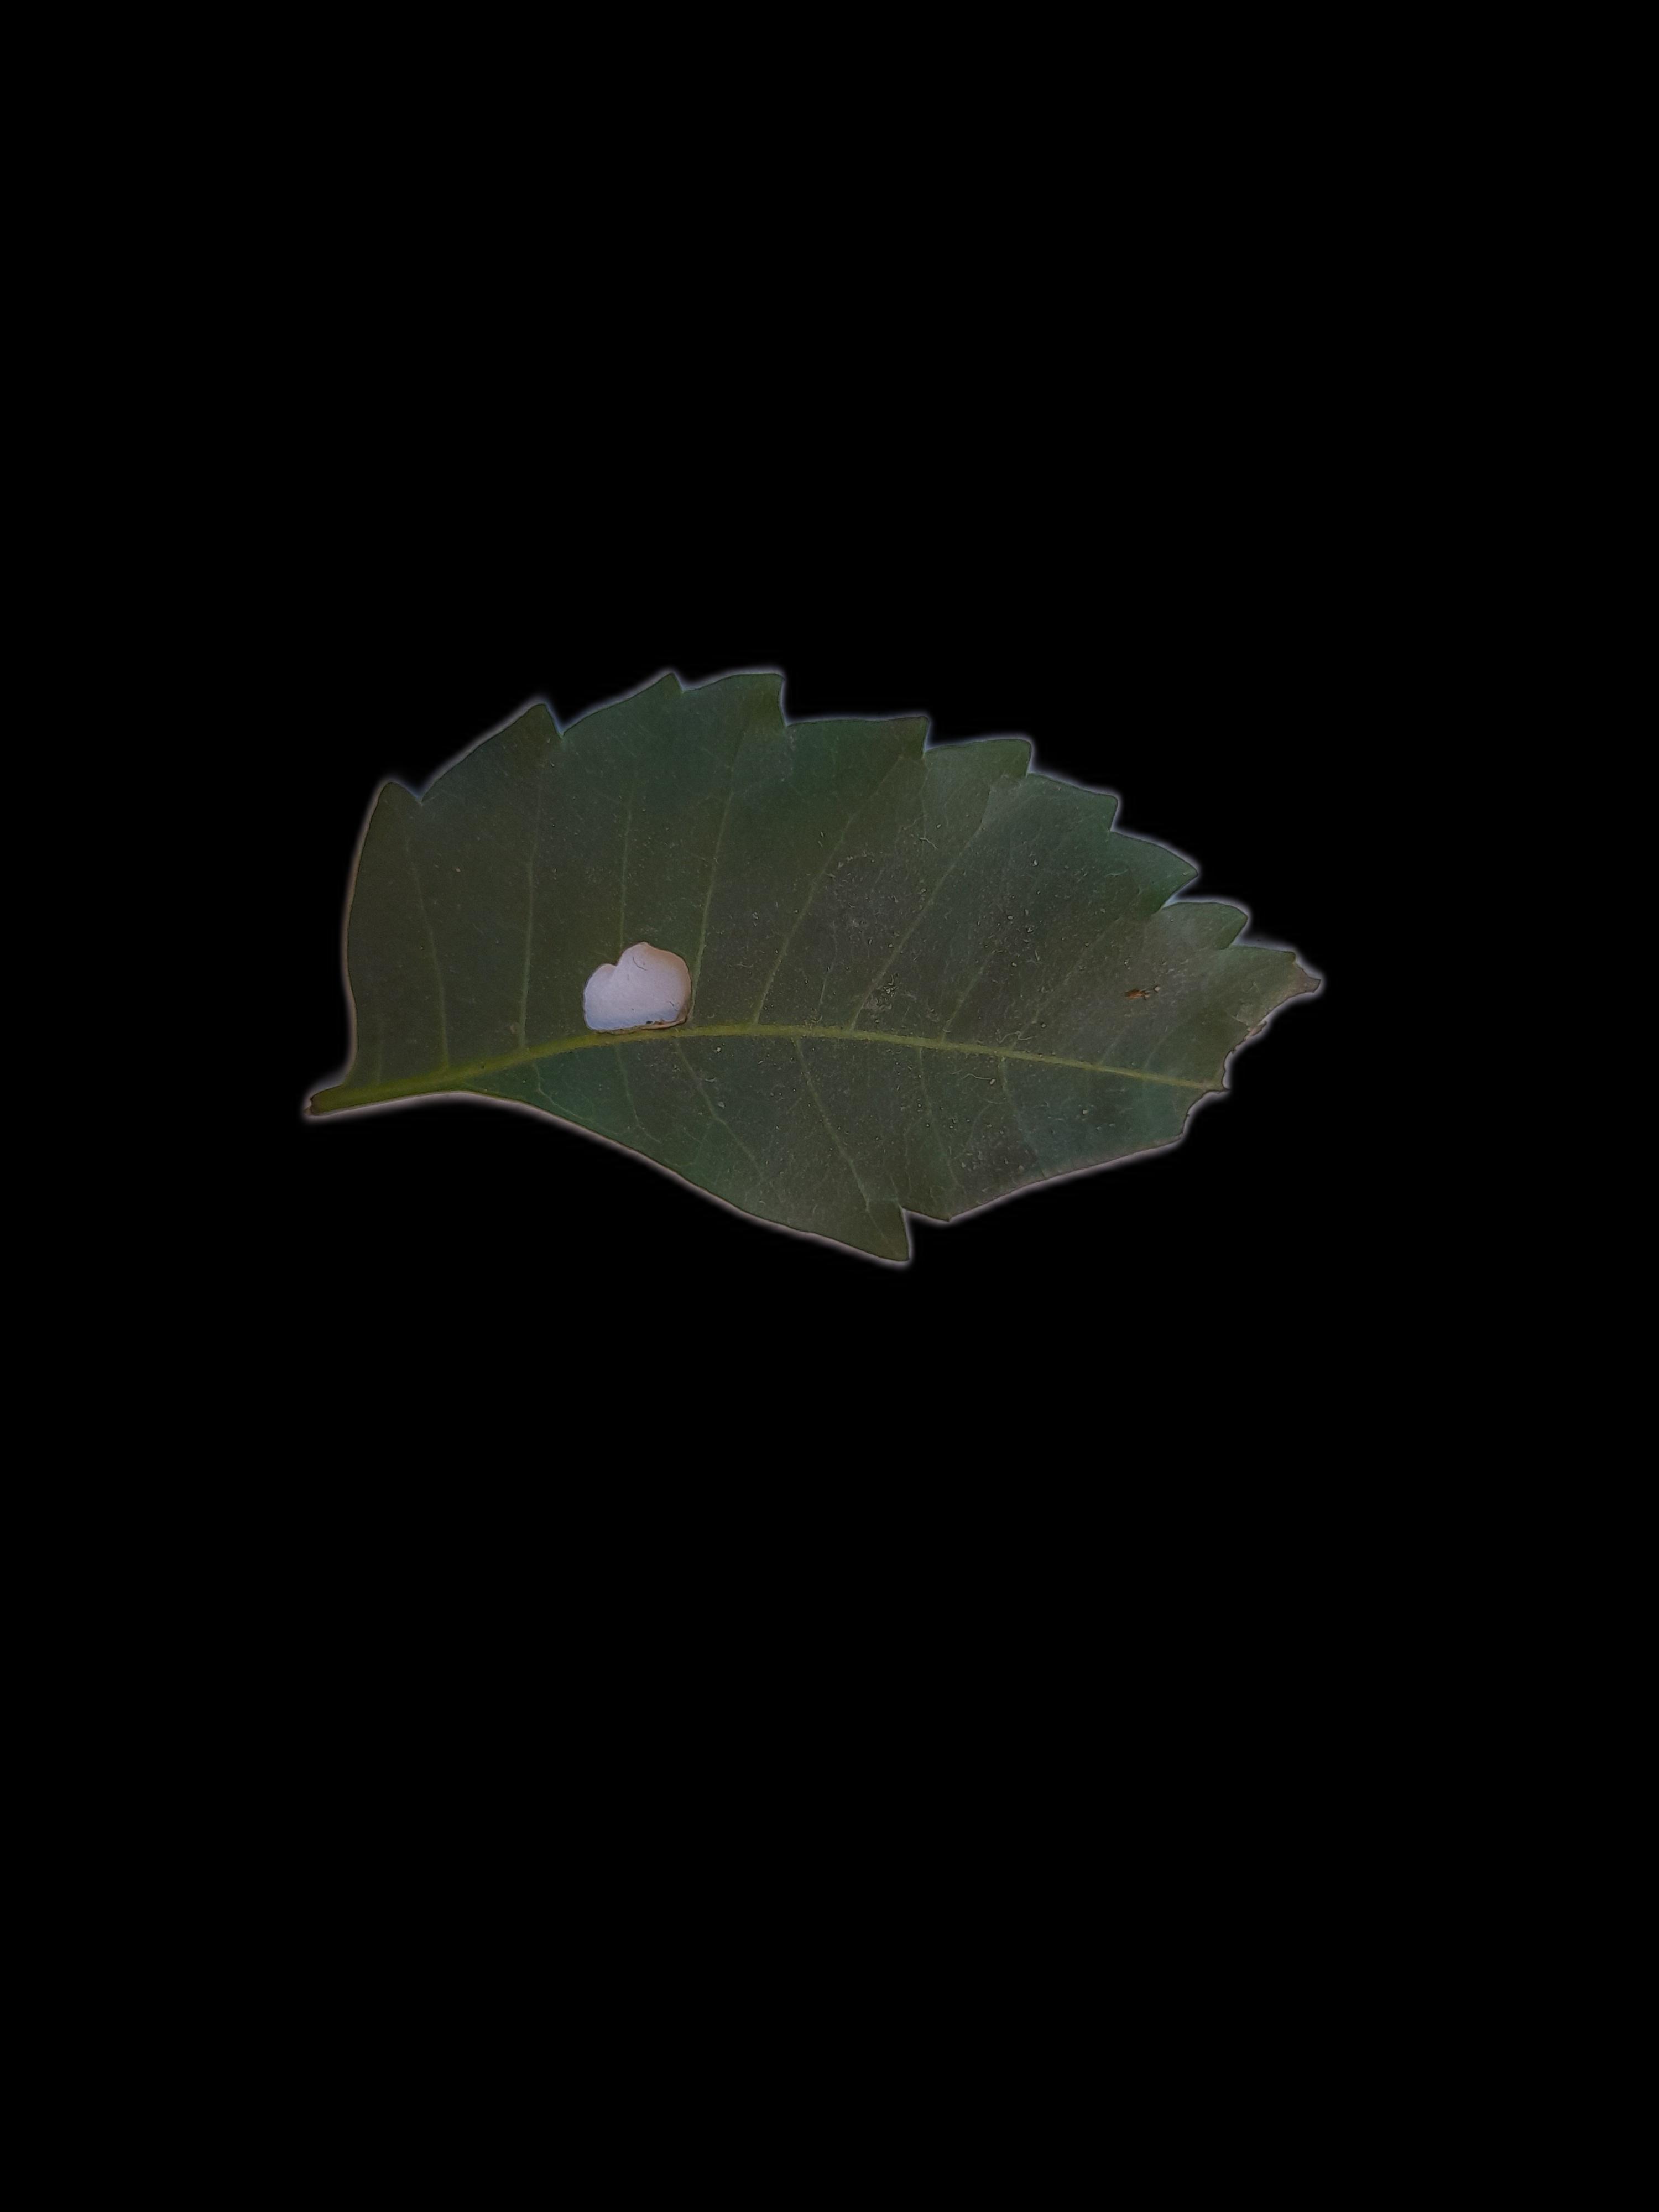
Plant: Neem